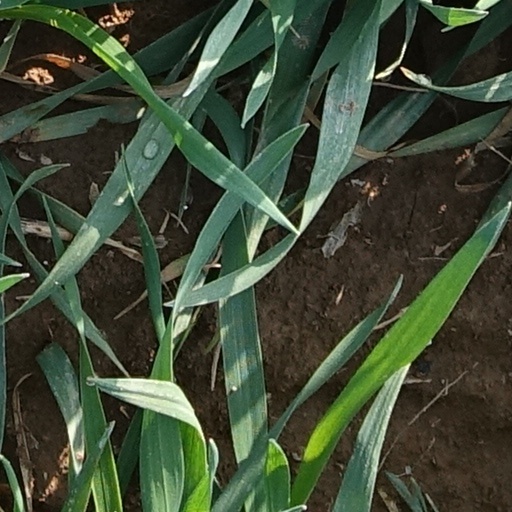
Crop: wheat